Abell 2029

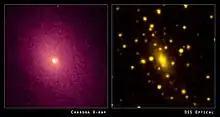
A2029 in X-ray from Chandra (left) and in the optical from the Digitized Sky Survey (right).

Abell 2029 or A2029 is a large and relaxed cluster of galaxies 315 megaparsecs (1.027 billion light-years) away in the constellation Virgo. A2029 is a Bautz–Morgan classification type I cluster due to its large central galaxy, IC 1101. Abell 2029 has a diameter of 5.8–8 million light-years. This type of galaxy is called a cD-type brightest cluster galaxy and may have grown to its large size by accreting nearby galaxies. Despite its relaxed state, it is the central member of a large supercluster which shows clear signs of interaction.